Alexander Veltman

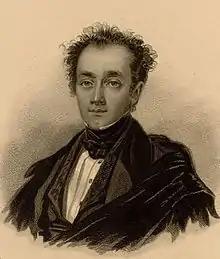

Alexander Fomich Veltman was one of the most successful Russian prose writers of the 1830s and 1840s, "popular for various modes of Romantic fiction — historical, Gothic, fantastic, and folkloristic". He was one of the pioneers of Russian science fiction.